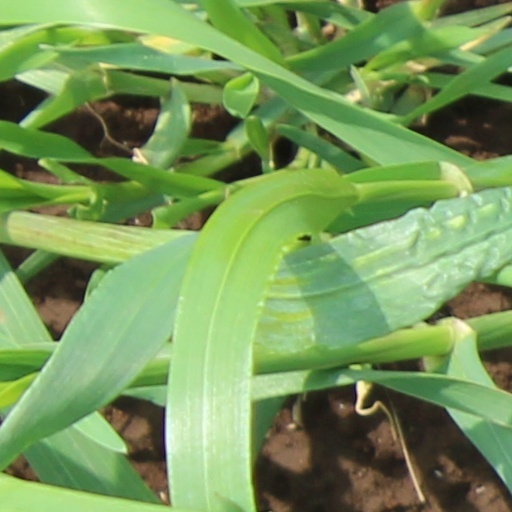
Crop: wheat